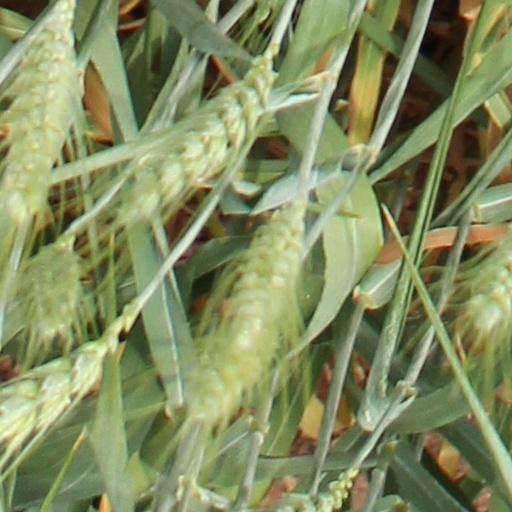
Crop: wheat